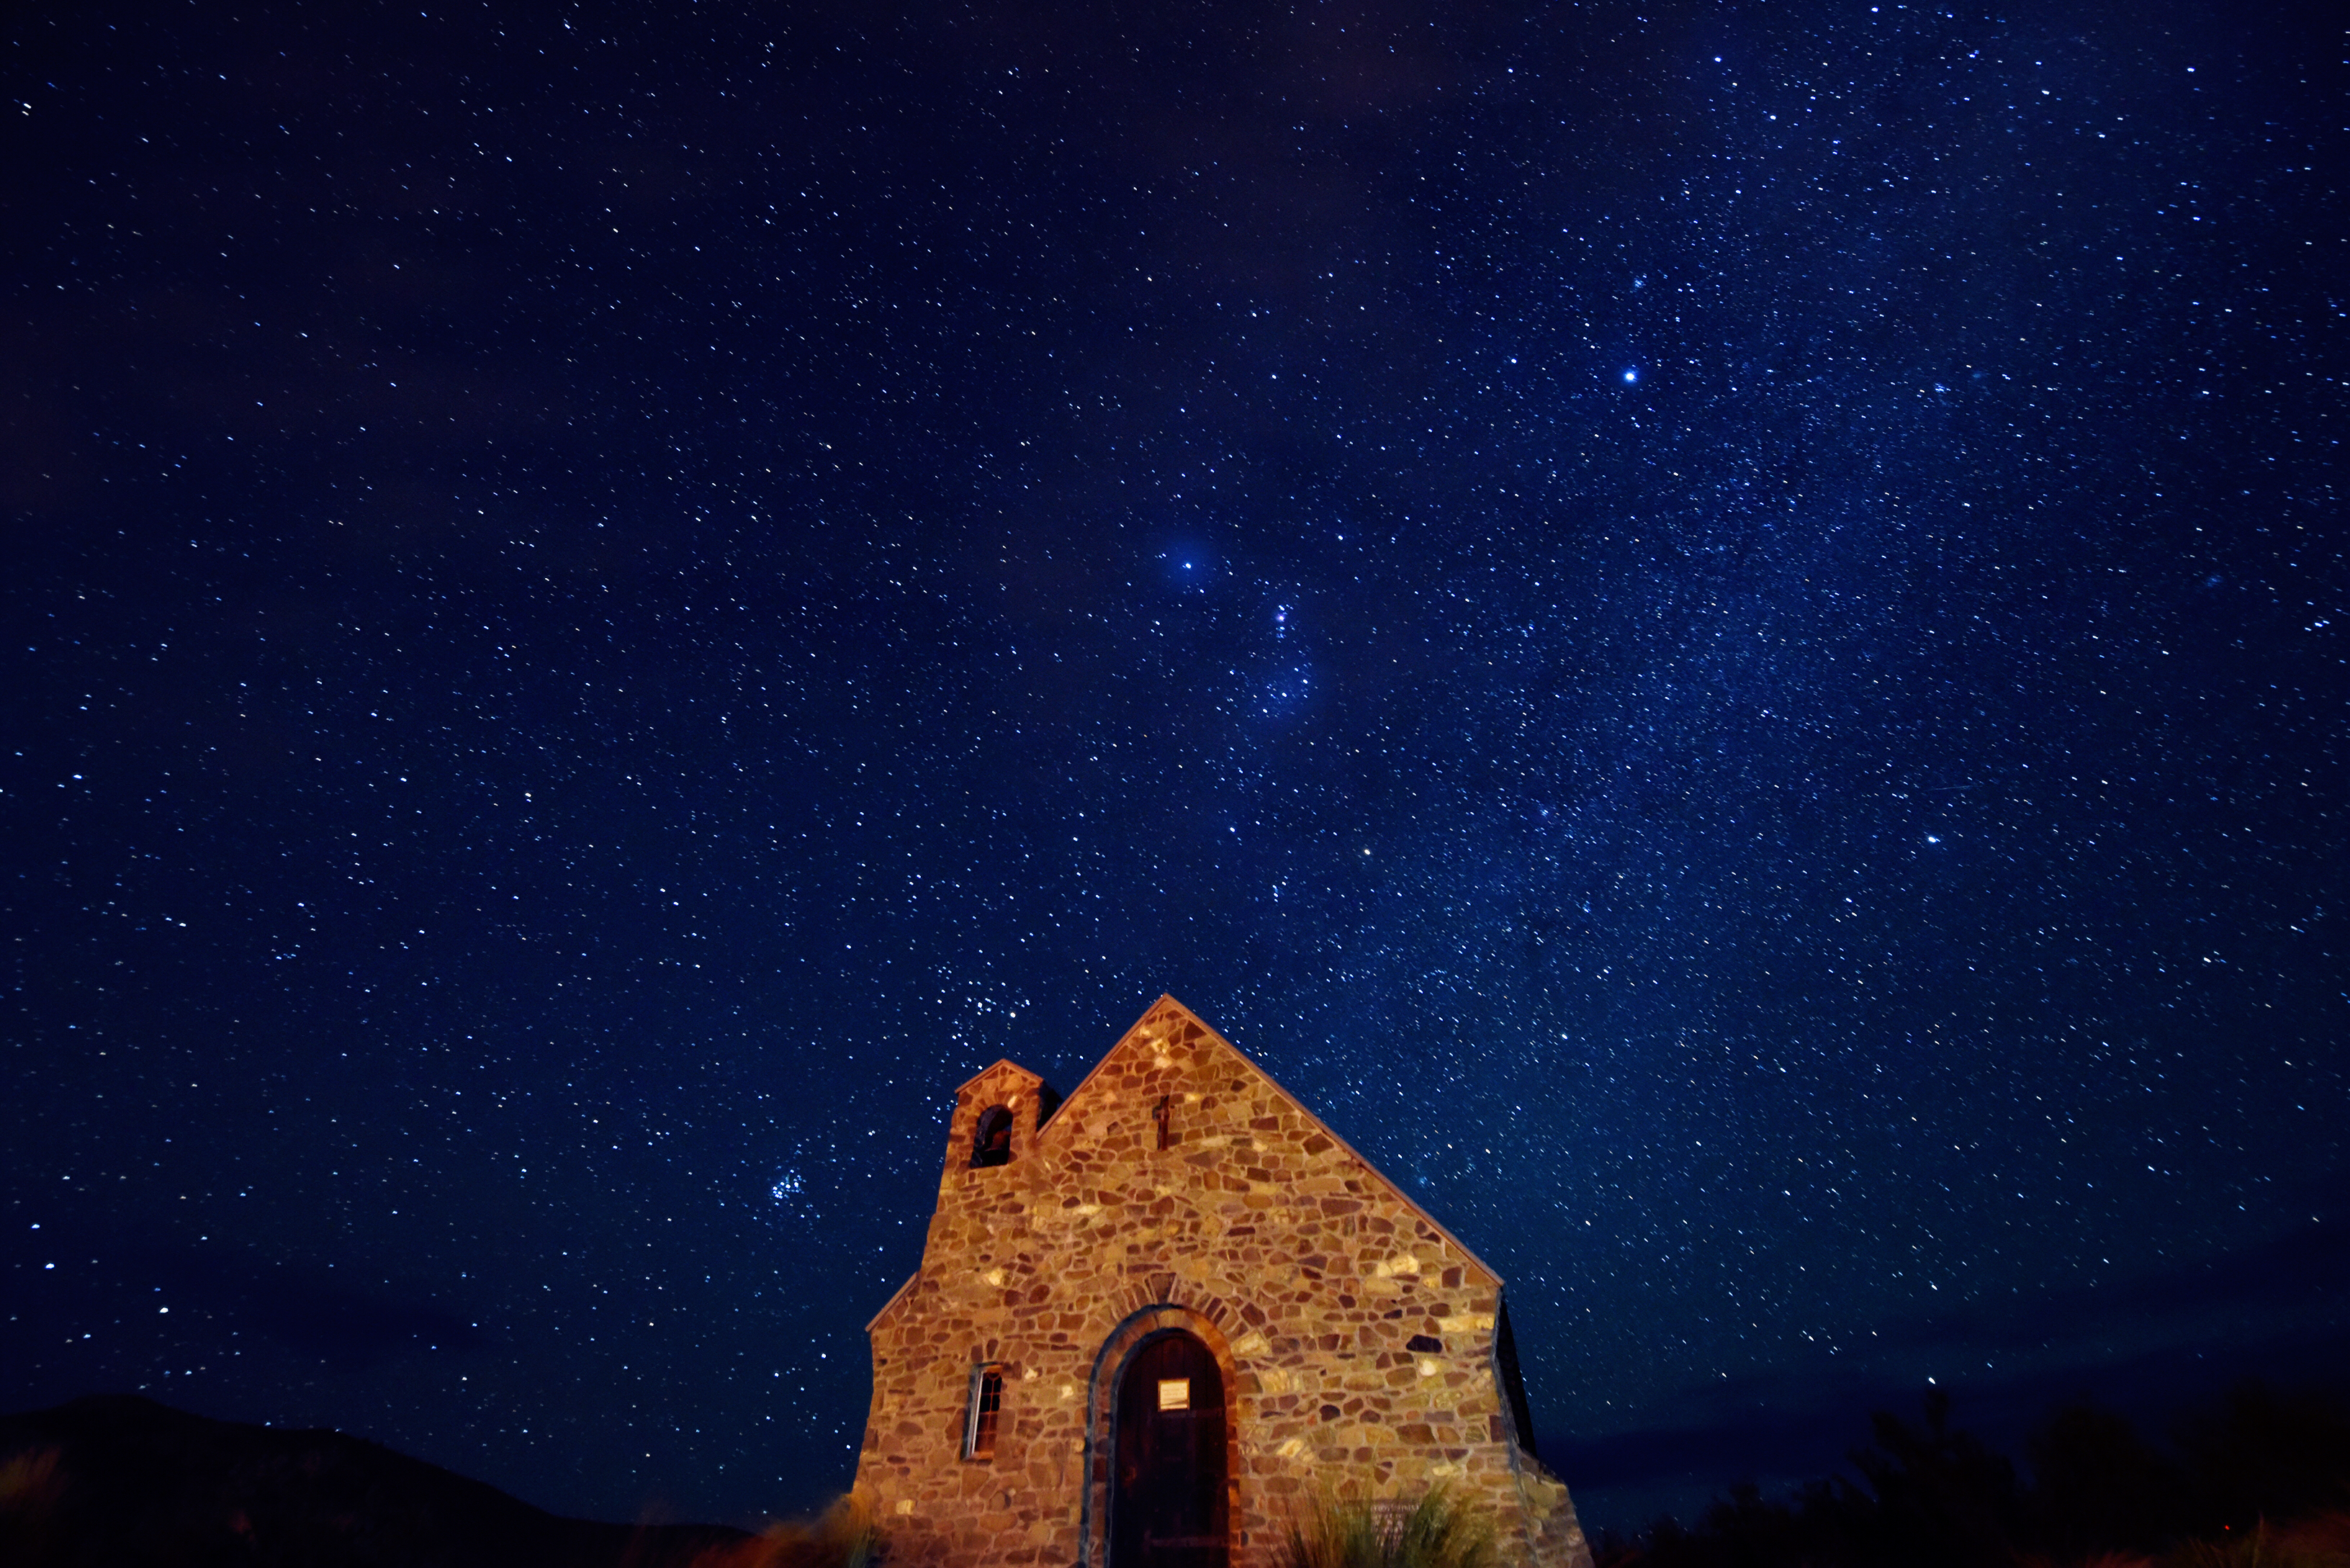
light, sky, night, star, space, darkness, moonlight, astronomy, midnight, screenshot, astronomical object